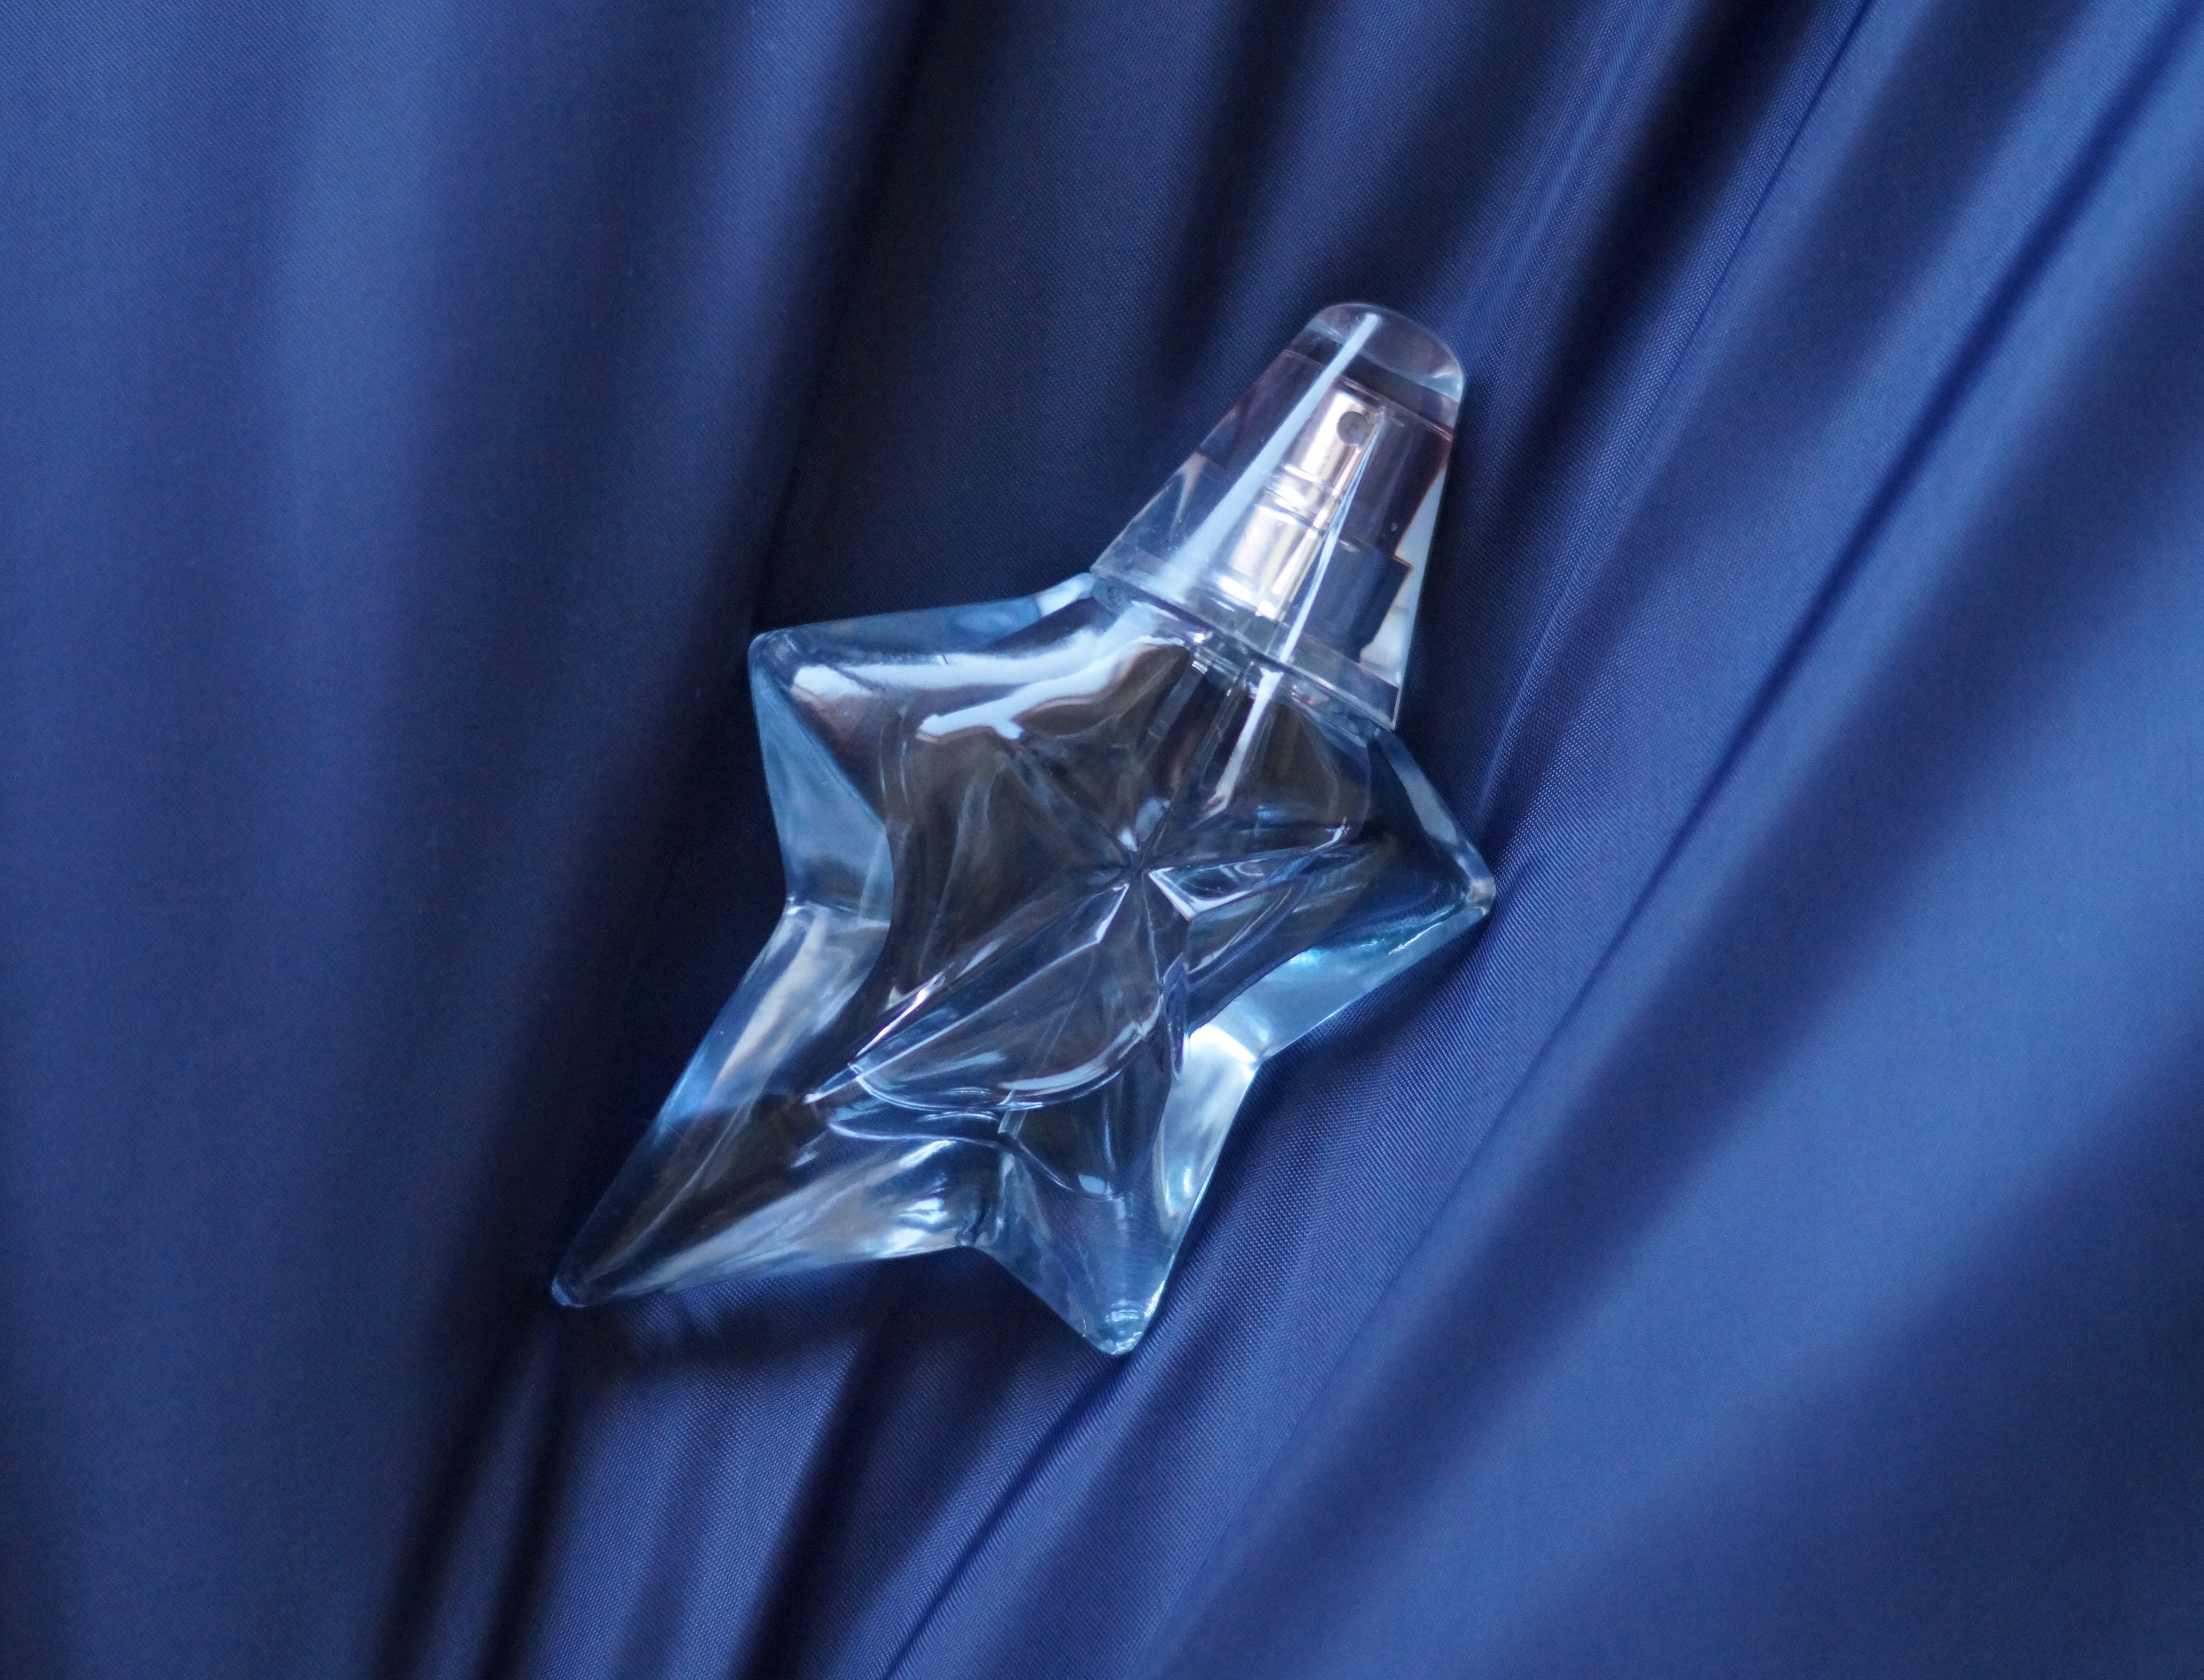
hand, star, glass, aroma, bottle, blue, surface, fabric, close up, perfume, macro photography, thierry mugler angel